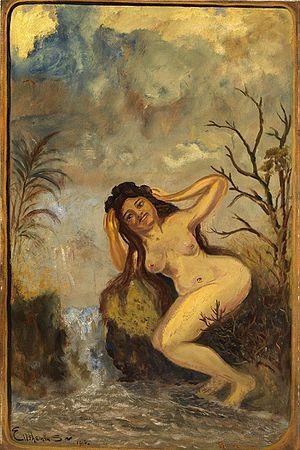
Louis Michel Eilshemius est un artiste peintre américain, né le 4 février 1864 à Newark et mort le 29 décembre 1941. Rétrospectivement, ses nombreux nus féminins, entre autres, se rattachent par certains aspects à l'art naïf.